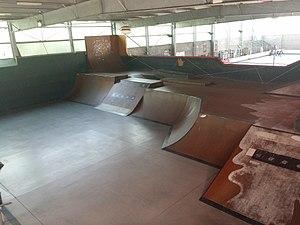
Halle de Glisse, Skatepark de Lille, France.
La Halle de Glisse est un skatepark indoor et outdoor situé dans le quartier de Lille Sud, rue du Faubourg des Postes. La Halle de Glisse est devenue un spot de référence pour le skateboard, le roller et le BMX en France et en Europe. Un studio de danse y a aussi été créé pour permettre aux adeptes de la danse hip-hop de venir s'initier ou se perfectionner. Elle organise de nombreux évènements comme les Championnats de France de skateboard, et, accueille la tournée de Battle of the Year 2010.